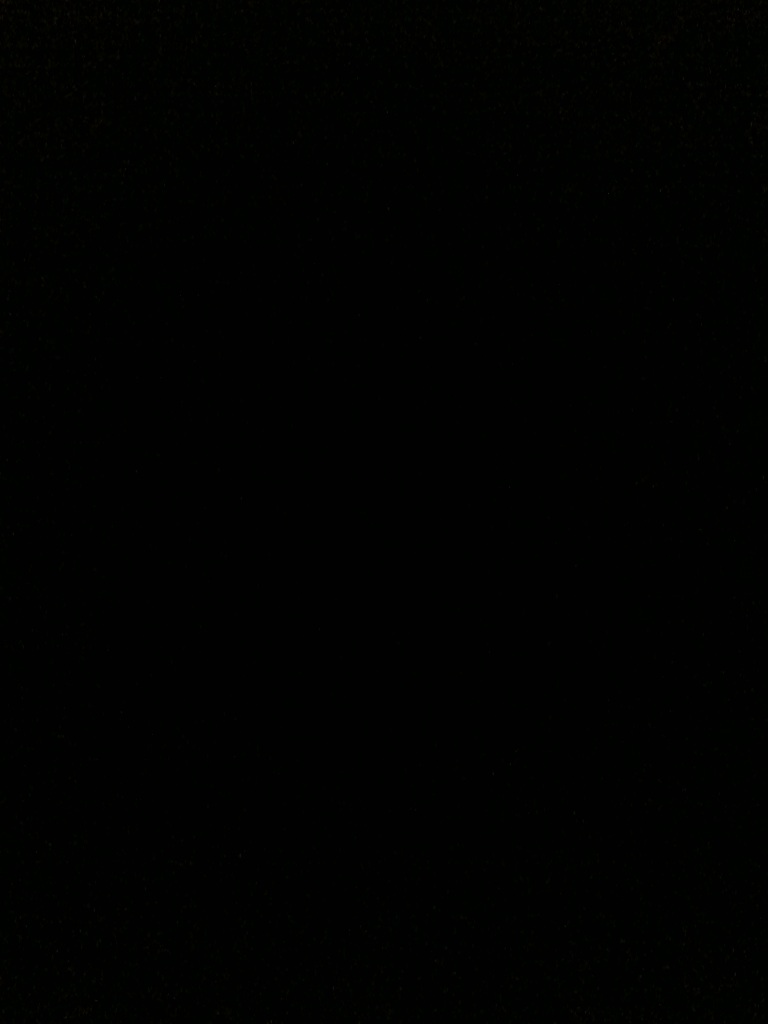Question: What is this?
Answer: unanswerable